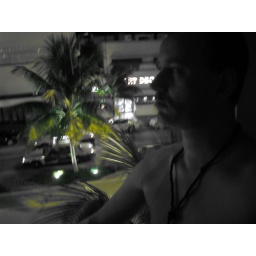
Man in window with green palm tree South Beach Miami